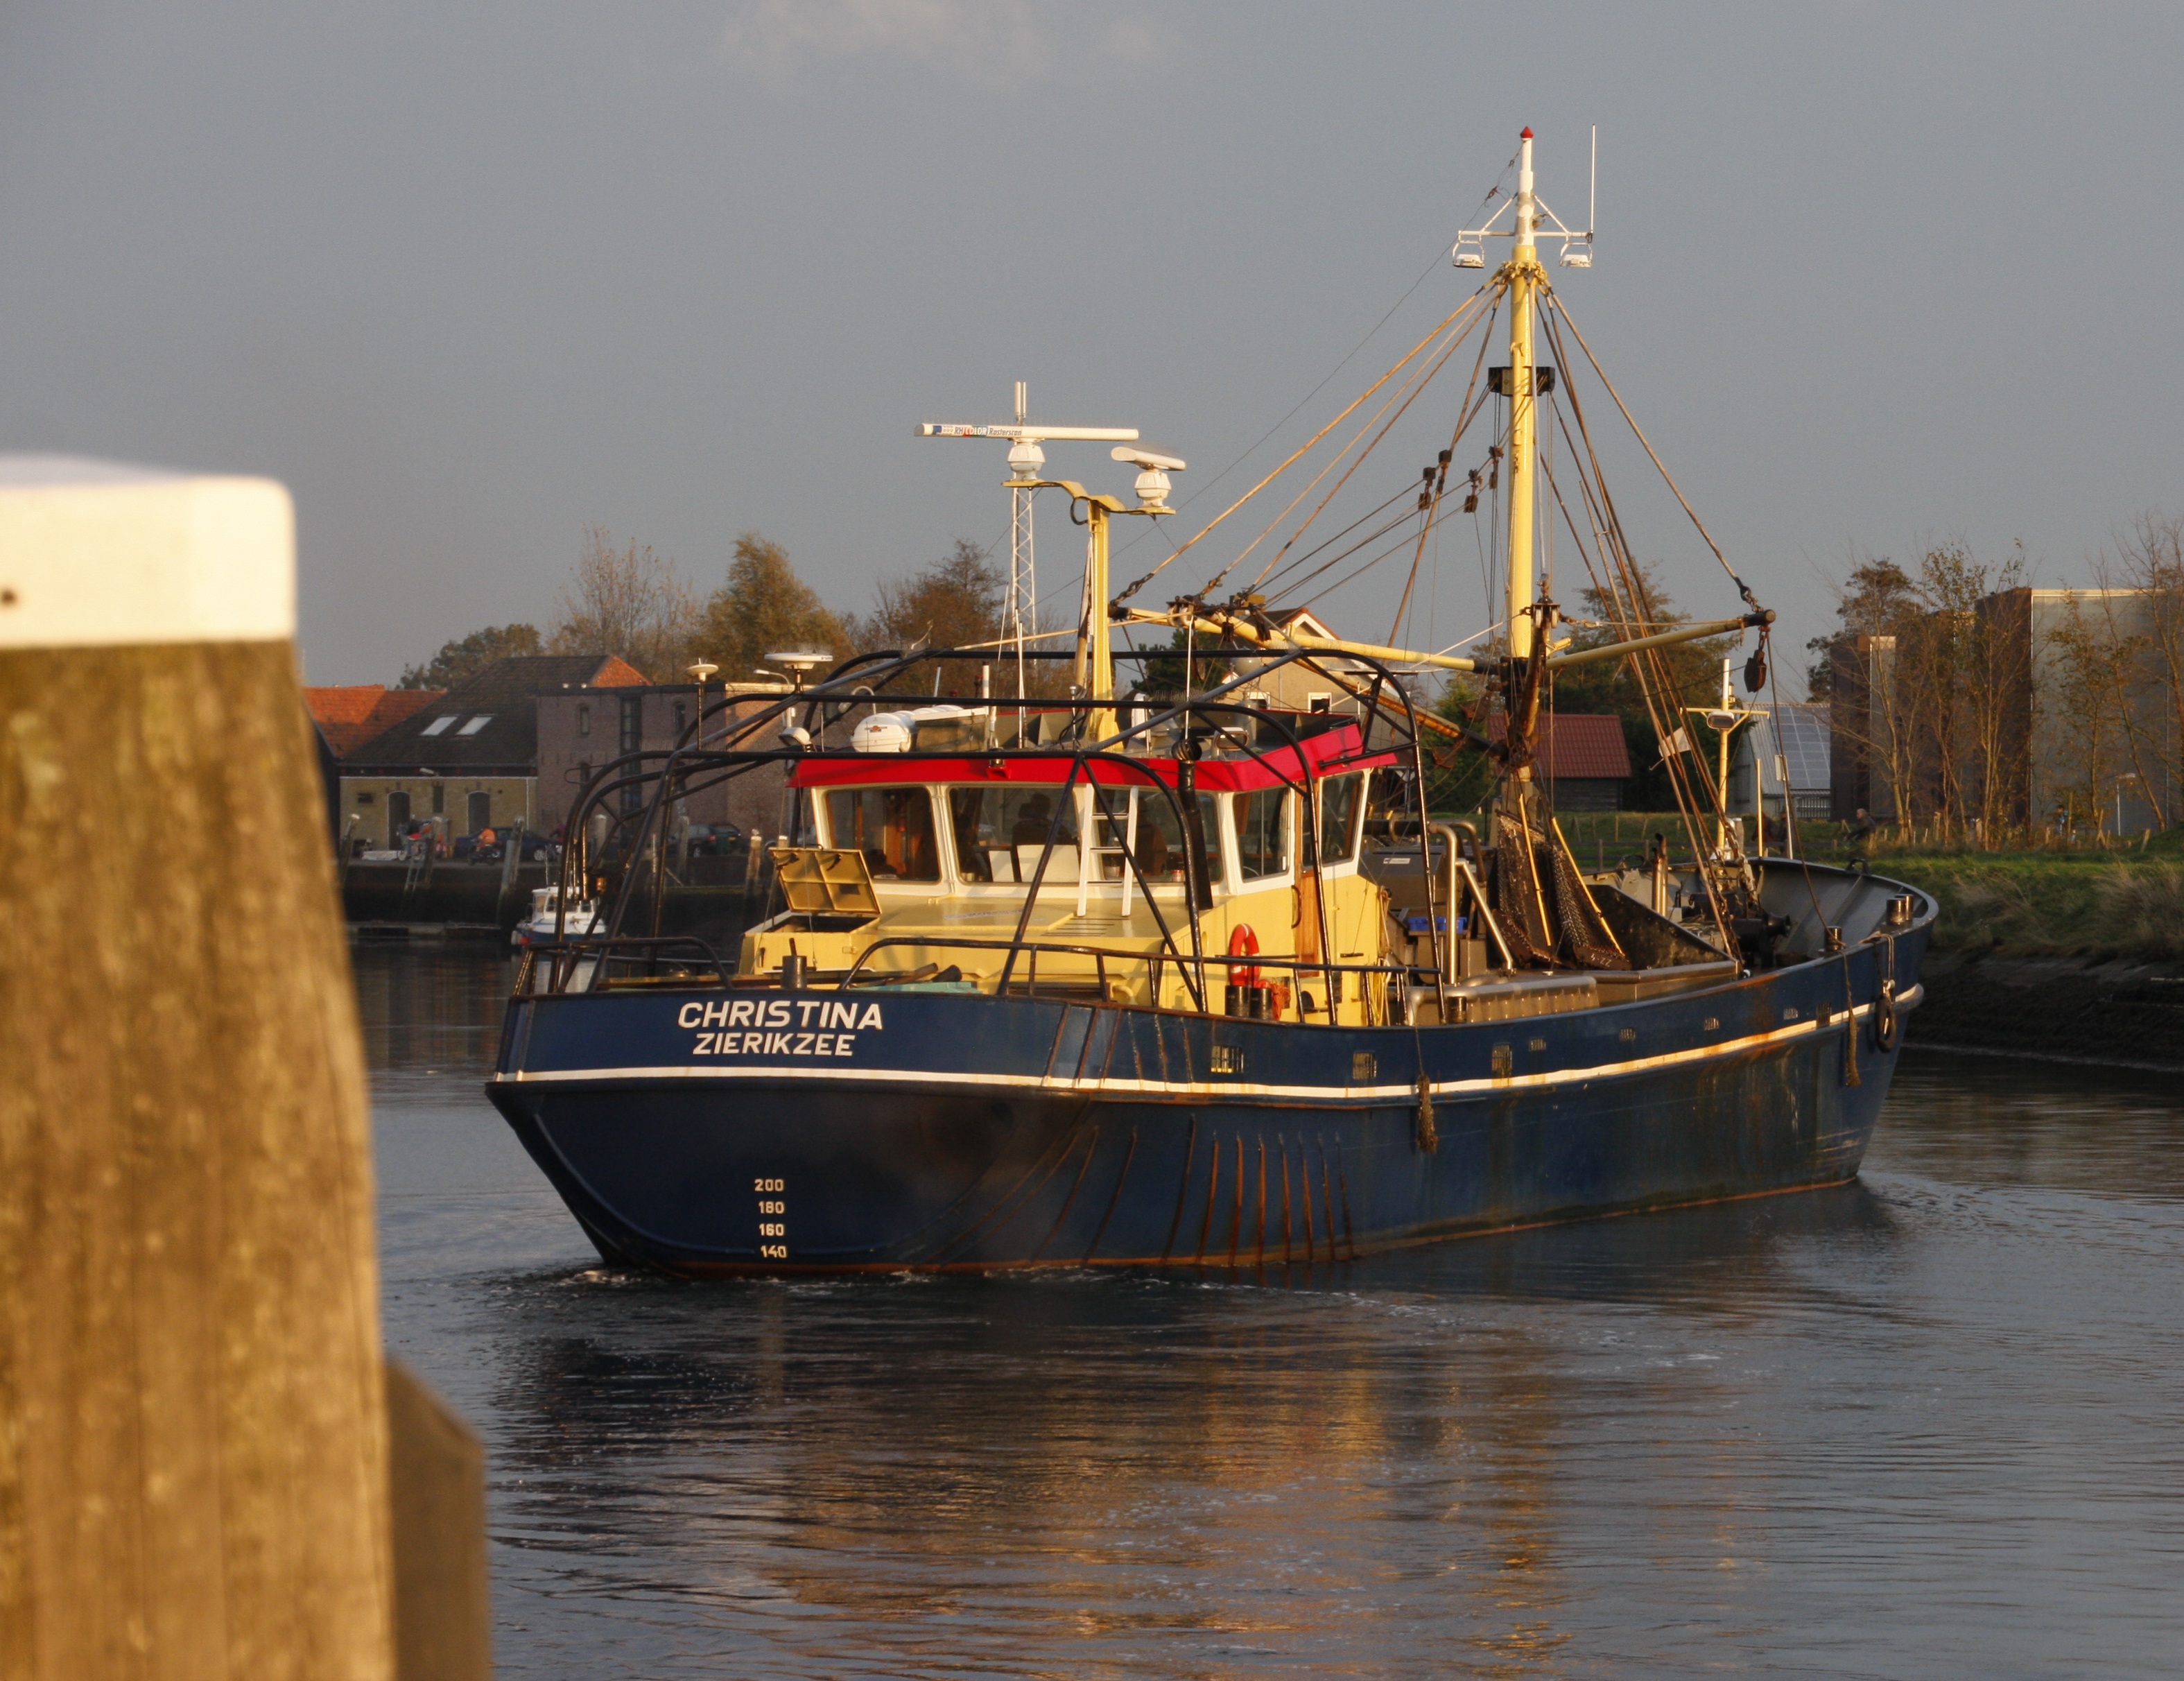
sea, water, boat, ship, boot, vehicle, fishing, harbor, port, waterway, netherlands, tugboat, watercraft, north sea, fishing vessel, investors, freight transport, fishing trawler